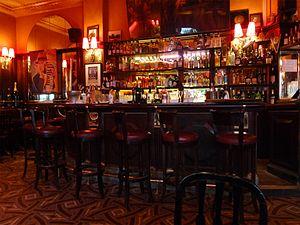
Closerie des Lilas (bar) - Paris VI
La Closerie des Lilas est un café, restaurant, brasserie, situé au 171, boulevard du Montparnasse, à l'extrémité orientale de celui-ci, à un angle avec l'avenue de l'Observatoire, dans le quartier Notre-Dame-des-Champs du 6ᵉ arrondissement de Paris.